Clarence Seedorf

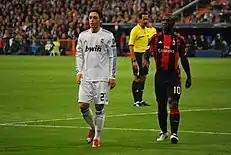
Seedorf playing against former club Real Madrid. On the left is Mesut Özil.

At the end of the 2006–07 season, Seedorf was voted best midfielder of the Champions League. He played his 100th game in the Champions League on 4 December against Celtic.